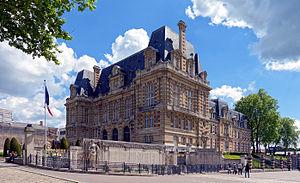
L'hôtel de ville de Versailles.
Versailles est une commune française, chef-lieu du département des Yvelines dans la région Île-de-France, mondialement connue pour son château ainsi que pour ses jardins, sites classés sous l’égide de l'UNESCO dans la liste du patrimoine mondial de l’humanité. D'après le recensement de 2015, la population de la ville est de 85 771 habitants.
L’hôtel de ville de Versailles est situé 4 avenue de Paris. Le bâtiment, tel qu'il existe aujourd'hui, a été construit au tournant du XXᵉ siècle. Décidée en 1897 sur ordre du maire de l'époque Édouard Lefebvre, sa construction est confiée à l'architecte Henri Legrand. Il a été inauguré le 18 novembre 1900.